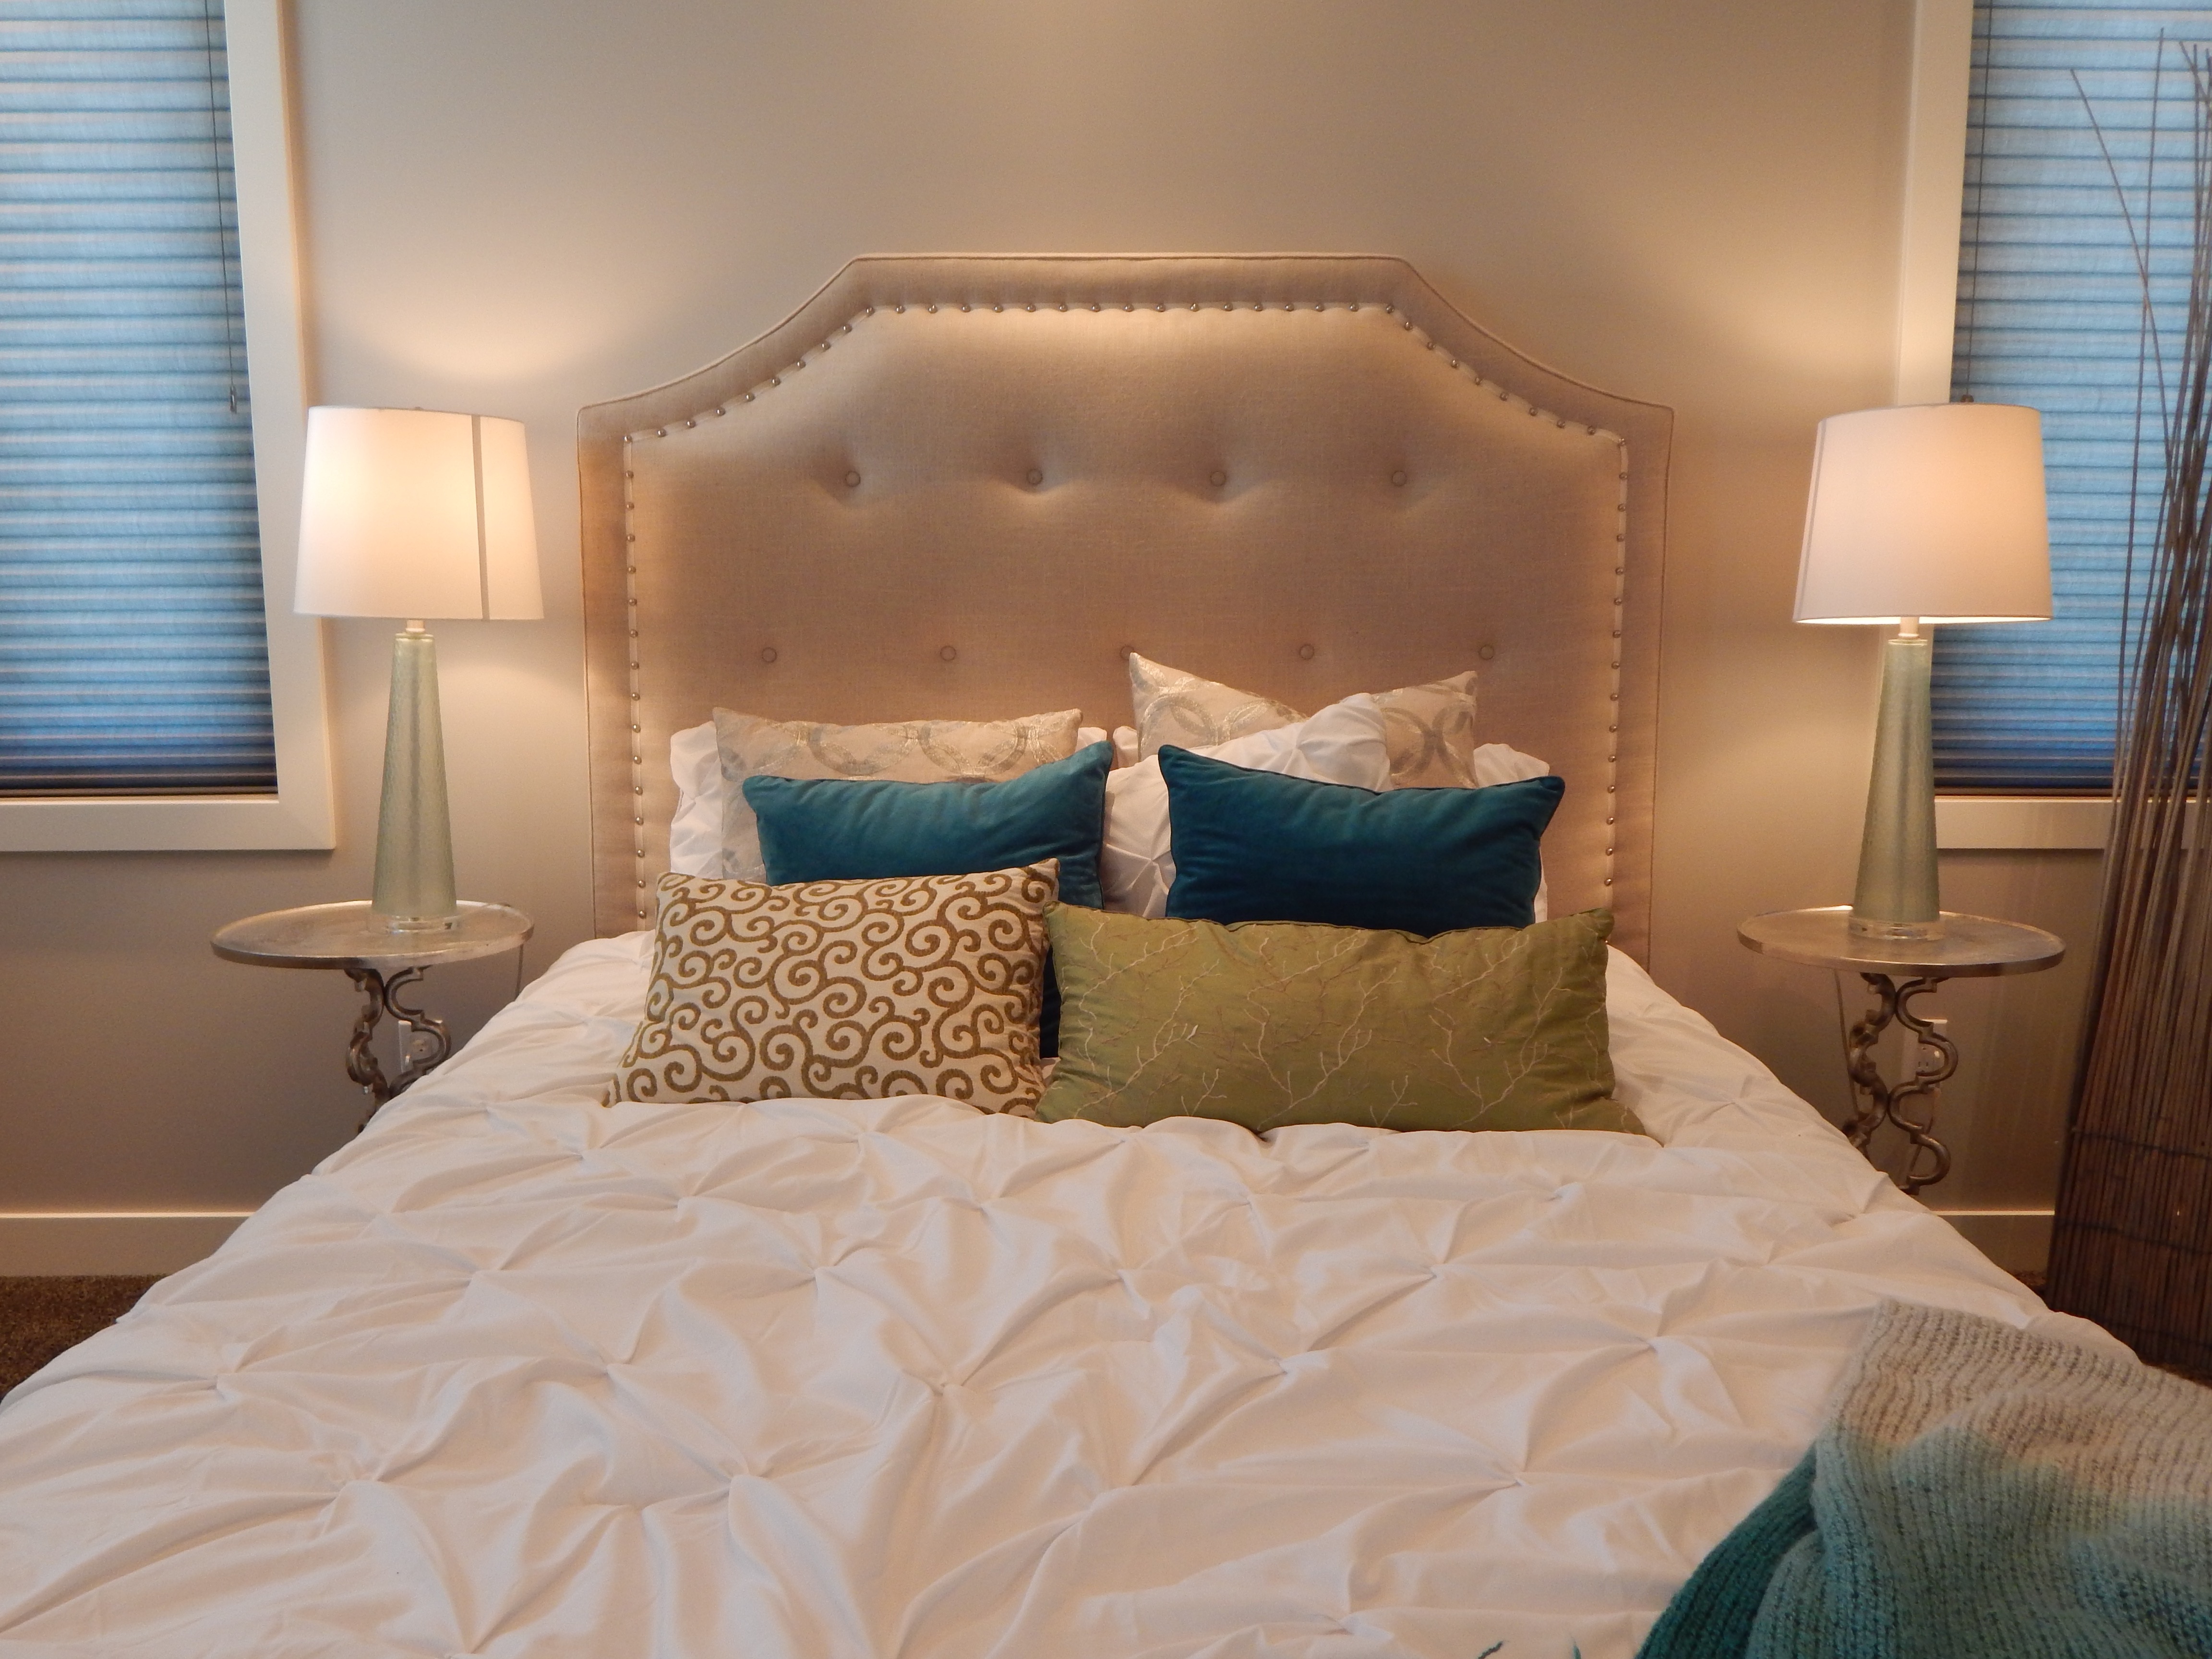
house, interior, home, cottage, furniture, room, bedroom, mattress, decor, interior design, sleep, bed, lamps, comfort, suite, comfortable, pillows, bedding, bed sheet, head board